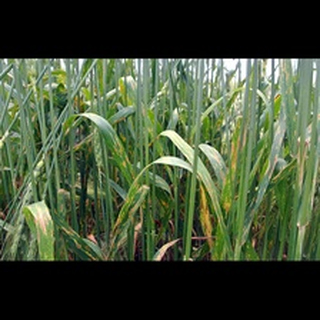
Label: wheat_tan_spot